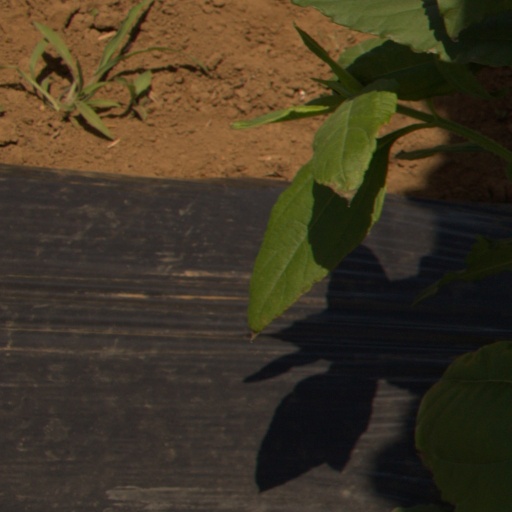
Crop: Jerusalem artichoke